The Duke of Burgundy

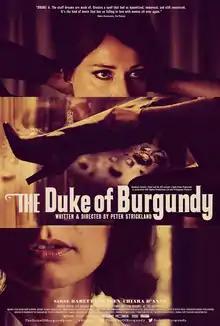
British release poster

The Duke of Burgundy is a 2014 British erotic romance drama film written and directed by Peter Strickland, and starring Sidse Babett Knudsen as Cynthia and Chiara D'Anna as Evelyn.